Winchester School of Art

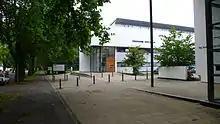
Administration building

Winchester School of Art is the art school of the University of Southampton, situated 10 miles (14 km) north of Southampton in the city of Winchester near the south coast of England.